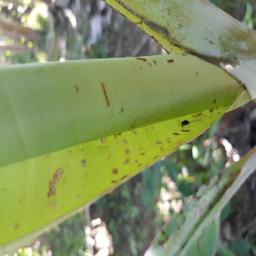
Label: BANANA APHIDS